King's Sutton

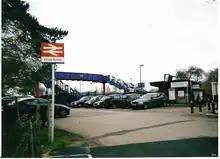
King's Sutton station

Astrop house is a Grade II* listed country manor about north-east of the village. It is constructed of limestone ashlar in two storeys, with a 7-bay frontage